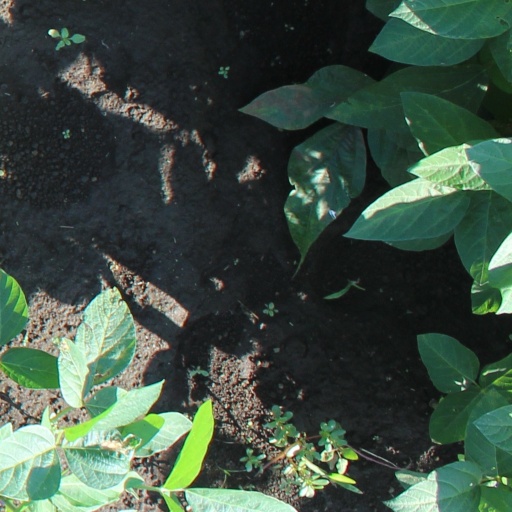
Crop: soybean